Sky position (RA, Dec in degrees): 146.063, 3.048
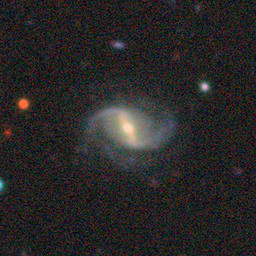
Galaxy morphology: Barred Spiral Galaxies